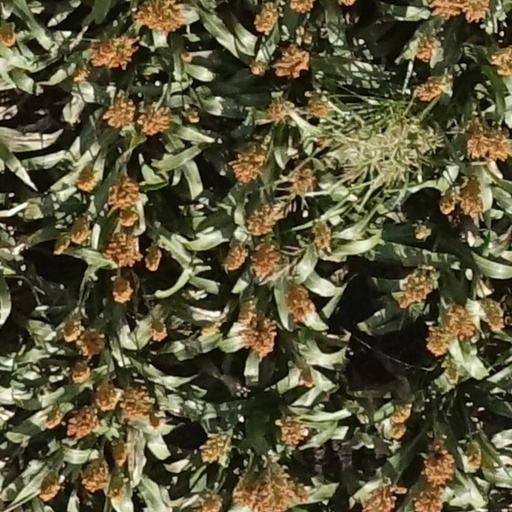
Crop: sorghum